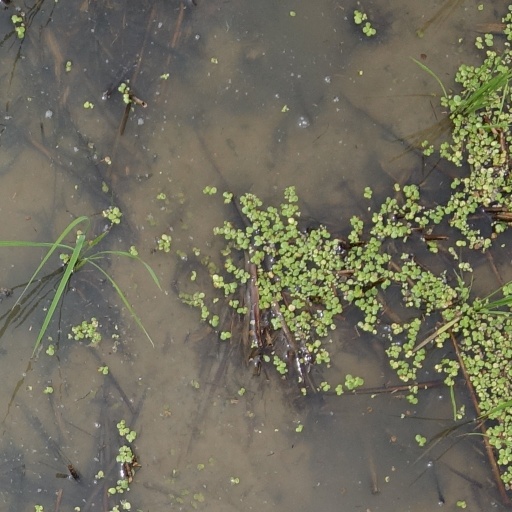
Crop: rice